Daphnandra johnsonii

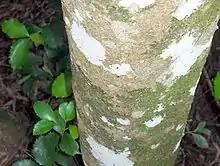
"Daphnandra johnsonii", trunk and coppice leaves, Illawarra, NSW

Most of the 41 sites are under immediate threat from clearing for agriculture, urban expansion, feral animals, weeds, inappropriate use of fire and herbicide, quarrying, and road construction. Only two small populations are conserved in the reserve system. The biggest and healthiest populations are on private property.